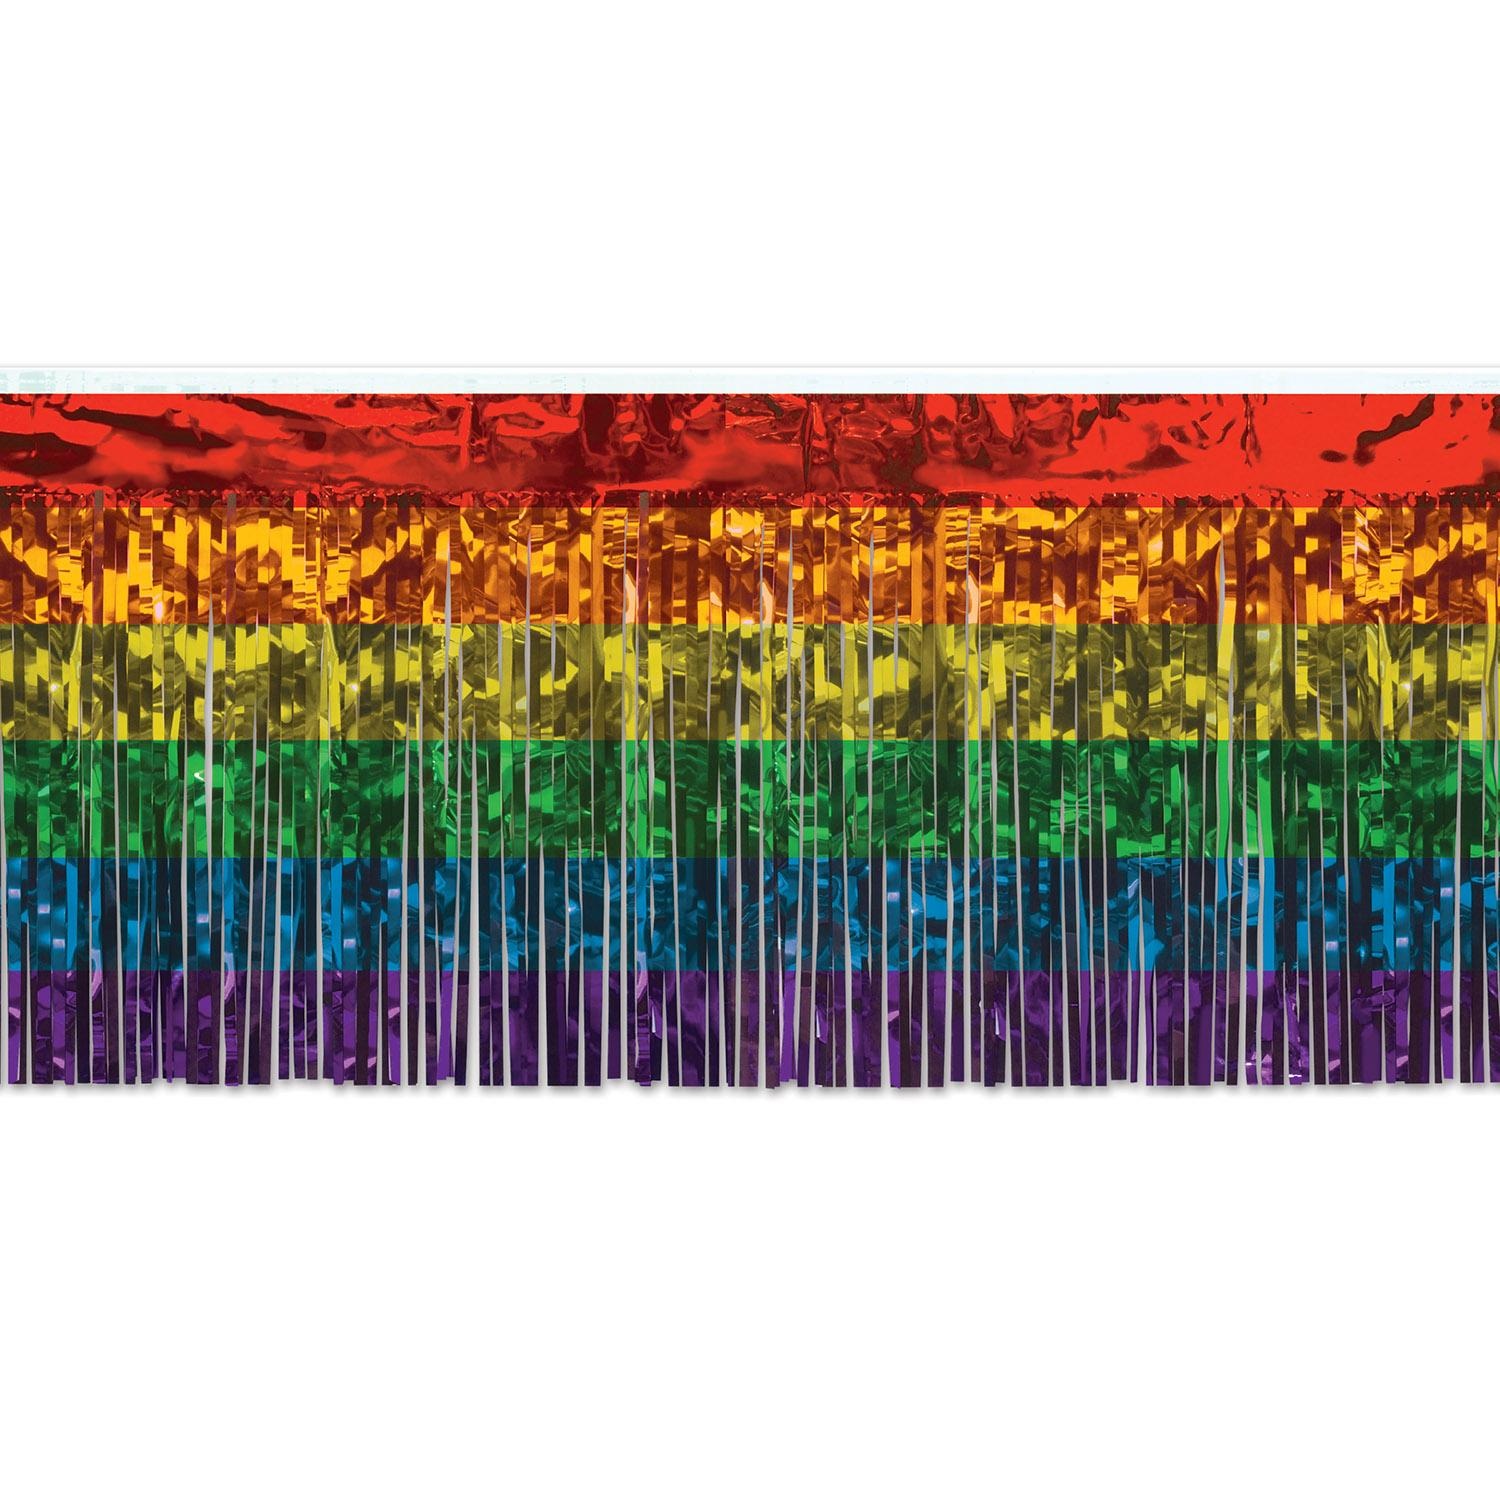
6 Pack Bulk Packaged 1-Ply Metallic Party Table Skirt - rainbow
The Pkgd 1-Ply Metallic Table Skirting - rainbow is the perfect decoration for any rainbow themed party. This 30 inch by 14 foot table skirt is made of metallic material and comes in one package. It is a great selection for tableware and adds a touch of elegance to your special occasion. The package ships from Pennsylvania warehouse within one business day, so you can have it in time for your event. The Pkgd 1-Ply Metallic Table Skirting - rainbow is an ideal decoration for any themed party and will add a unique touch to your event. Make your party unique with this high-quality table skirt from BulkPartySupplies.com. You get one Case (6 Skirts) for the price shown.
Brand: Beistle
Category: Arts & Entertainment > Party & Celebration > Party Supplies > Party Streamers & Curtains > Fringe Curtains